D-3 (video)

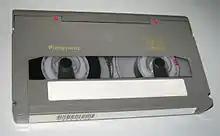
A D-3 videocassette

D-3 is an uncompressed composite digital video format invented at NHK and introduced commercially by Panasonic. It was launched in 1991 to compete with Ampex's D-2.